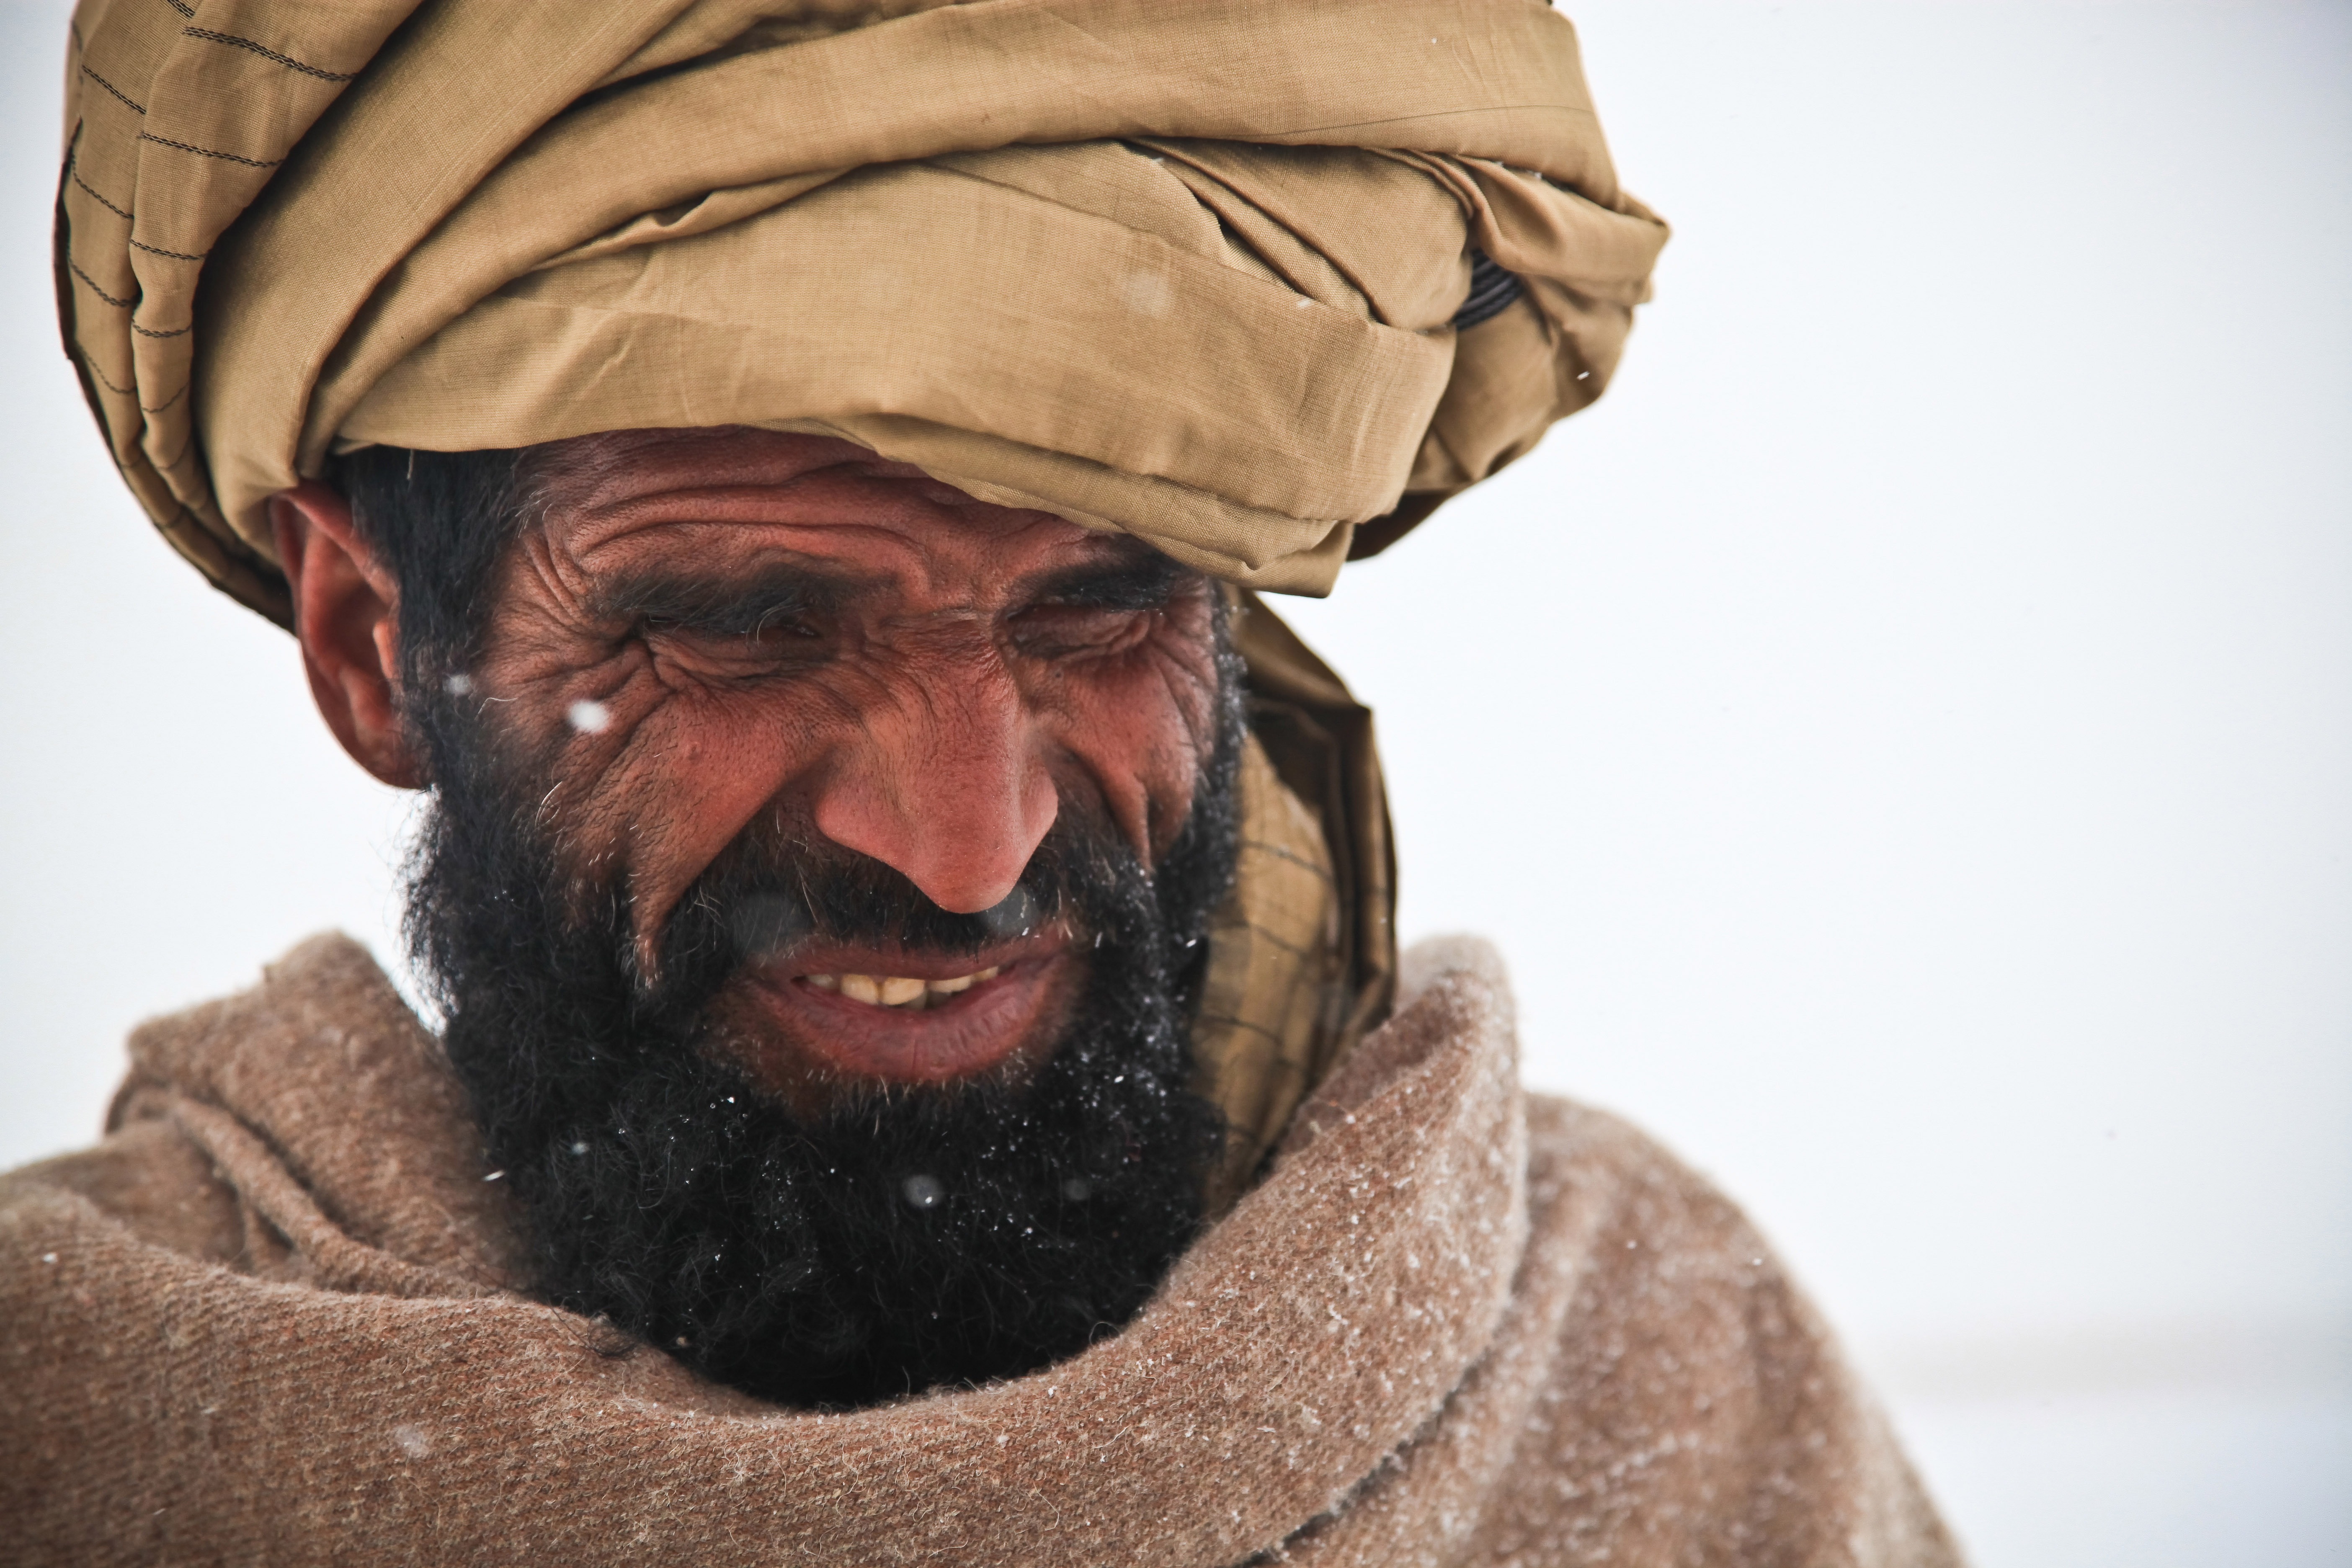
man, person, cold, winter, people, hair, male, portrait, hat, clothing, hairstyle, beard, turban, war, icy, head, tradition, hooded, snowflakes, freezing, facial hair, afghani, freezing cold